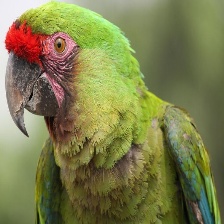
Species: MILITARY MACAW
Scientific name: ARA MILITARIS
ImageNet parent category: macaw